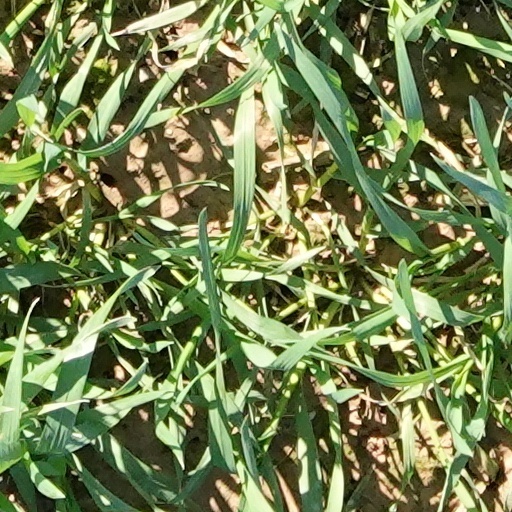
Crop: wheat